Melodic metalcore

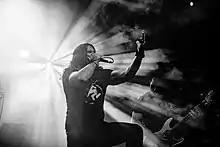
Unearth performing in 2016

In the late 1990s, a wave of metalcore bands began incorporating elements of melodic death metal into their sound. This formed an early version of what would become the melodic metalcore genre. The first band to make use of this fusion was Overcast, who were soon followed by Shadows Fall on "Somber Eyes to the Sky" (1997), Undying on "This Day All Gods Die" (1999), Darkest Hour on "The Prophecy Fulfilled" (1999), Unearth on "Above the Fall of Man" (1999) and Prayer for Cleansing on "Rain in Endless Fall" (1999). CMJ writer Anthony Delia also credited Florida's Poison the Well and their first two releases "The Opposite of December... A Season of Separation" (1999) and "Tear from the Red" (2002) as "design[ing] the template for most of" the melodic metalcore bands to come. Killswitch Engage have also been called a pioneering force in the genre by publications such as "Revolver", along with artists such as 7 Angels 7 Plagues, Chimaira, Dead to Fall and Heaven Shall Burn. Belgian groups also played a large part in the development of the genre in its early years, as bands such as Arkangel began embracing the sounds of melodic death metal in their traditional metalcore sound, as early as 1998.